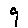
Label: 9